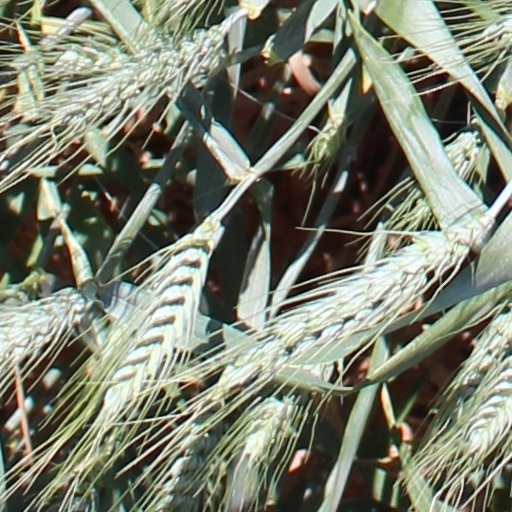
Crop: wheat